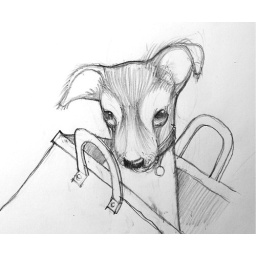
dog in bag